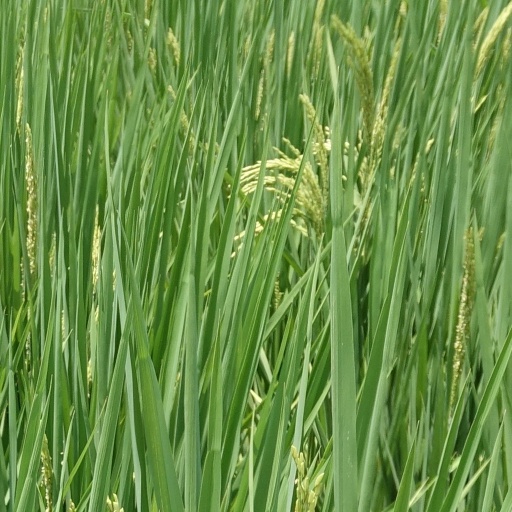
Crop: rice